Theophilus Solomon

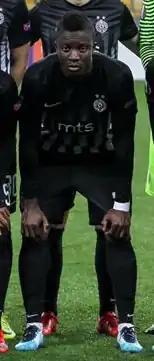
Solomon with Partizan in December 2017

Theophilus Solomon (born 18 January 1996) is a Nigerian professional footballer who plays as a forward for Kosovan club Vushtrria.